Honda CL77

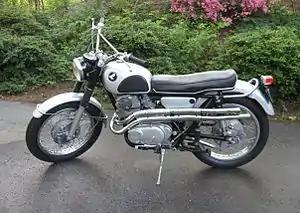
1965 Honda CL77 Scrambler 305

The Honda CL77 or Scrambler 305 is the off-road or scrambler version of the Honda C77 Dream and the CB77 Super Hawk of the 1960s.